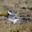
Label: bird